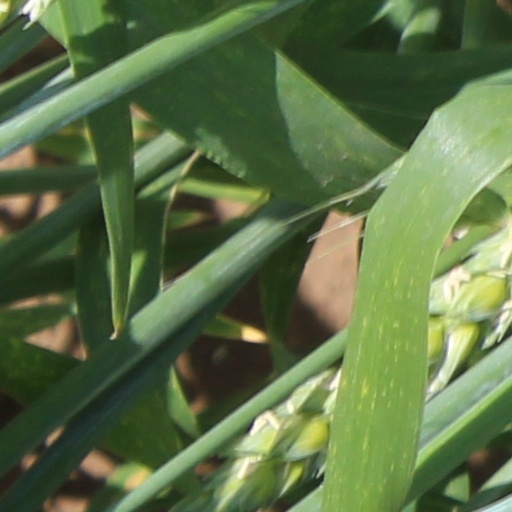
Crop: wheat